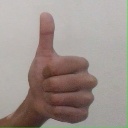
अक्षर: थ